Kontakt-1

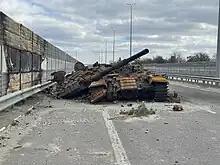
Highly insensitive Kontakt-1 can even survive after ammo cook-off

A common misconception is that Kontakt-1 was inspired by the Israeli Blazer, which proved efficient during the 1982 Lebanon War. According to the story, the USSR received an Israeli Magach tank following the war and managed to design its own ERA soon afterwards. However, this account is not accurate. The USSR started researching ERA in the 1950s, and the first tests were conducted in the early 1960s.